Air Tanzania

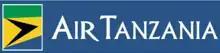
ATCL logo under SAA management

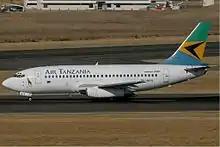
ATCL Boeing 737 at OR Tambo International Airport in July 2006

The Tanzanian government selected SAA as the winning bidder. After signing an agreement with the government, SAA in December 2002 purchased a 49 percent stake in Air Tanzania Company Limited (ATCL) for US$20 million. US$10 million was the value of the government's shares, and the remaining US$10 million was for the Capital and Training Account for financing Air Tanzania's proposed business plan.